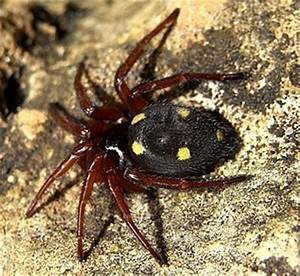
Label: spider